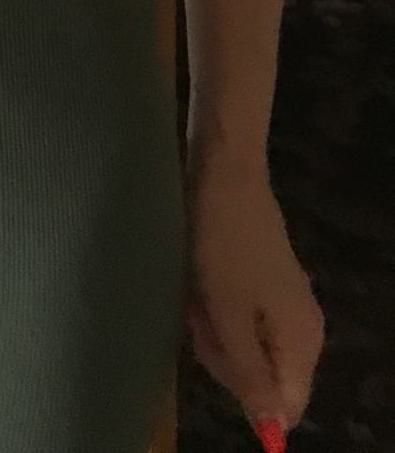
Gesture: no_gesture